List of NK Široki Brijeg managers

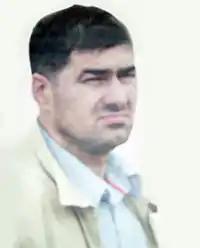
Slaven Musa won the 2012–13 Bosnian Cup with Široki Brijeg.

Nogometni klub Široki Brijeg is a professional football club based in Široki Brijeg, Bosnia and Herzegovina, which plays in the Premier League of Bosnia and Herzegovina. This chronological list comprises all those who have held the position of club manager since the club's formation in 1948.